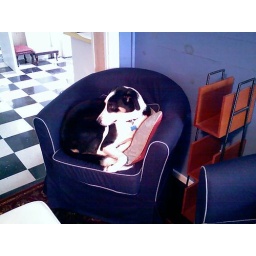
Dogball on tiny chair in office